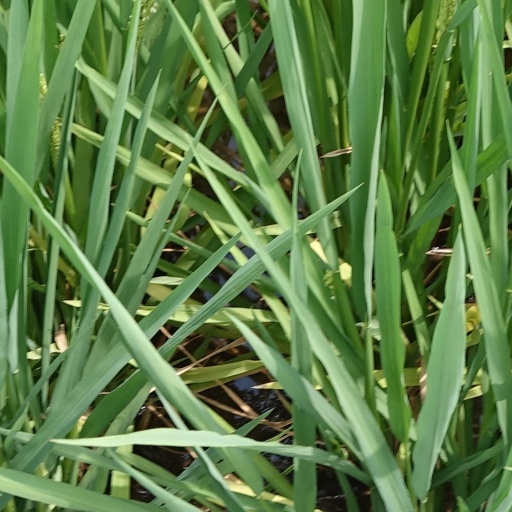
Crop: rice